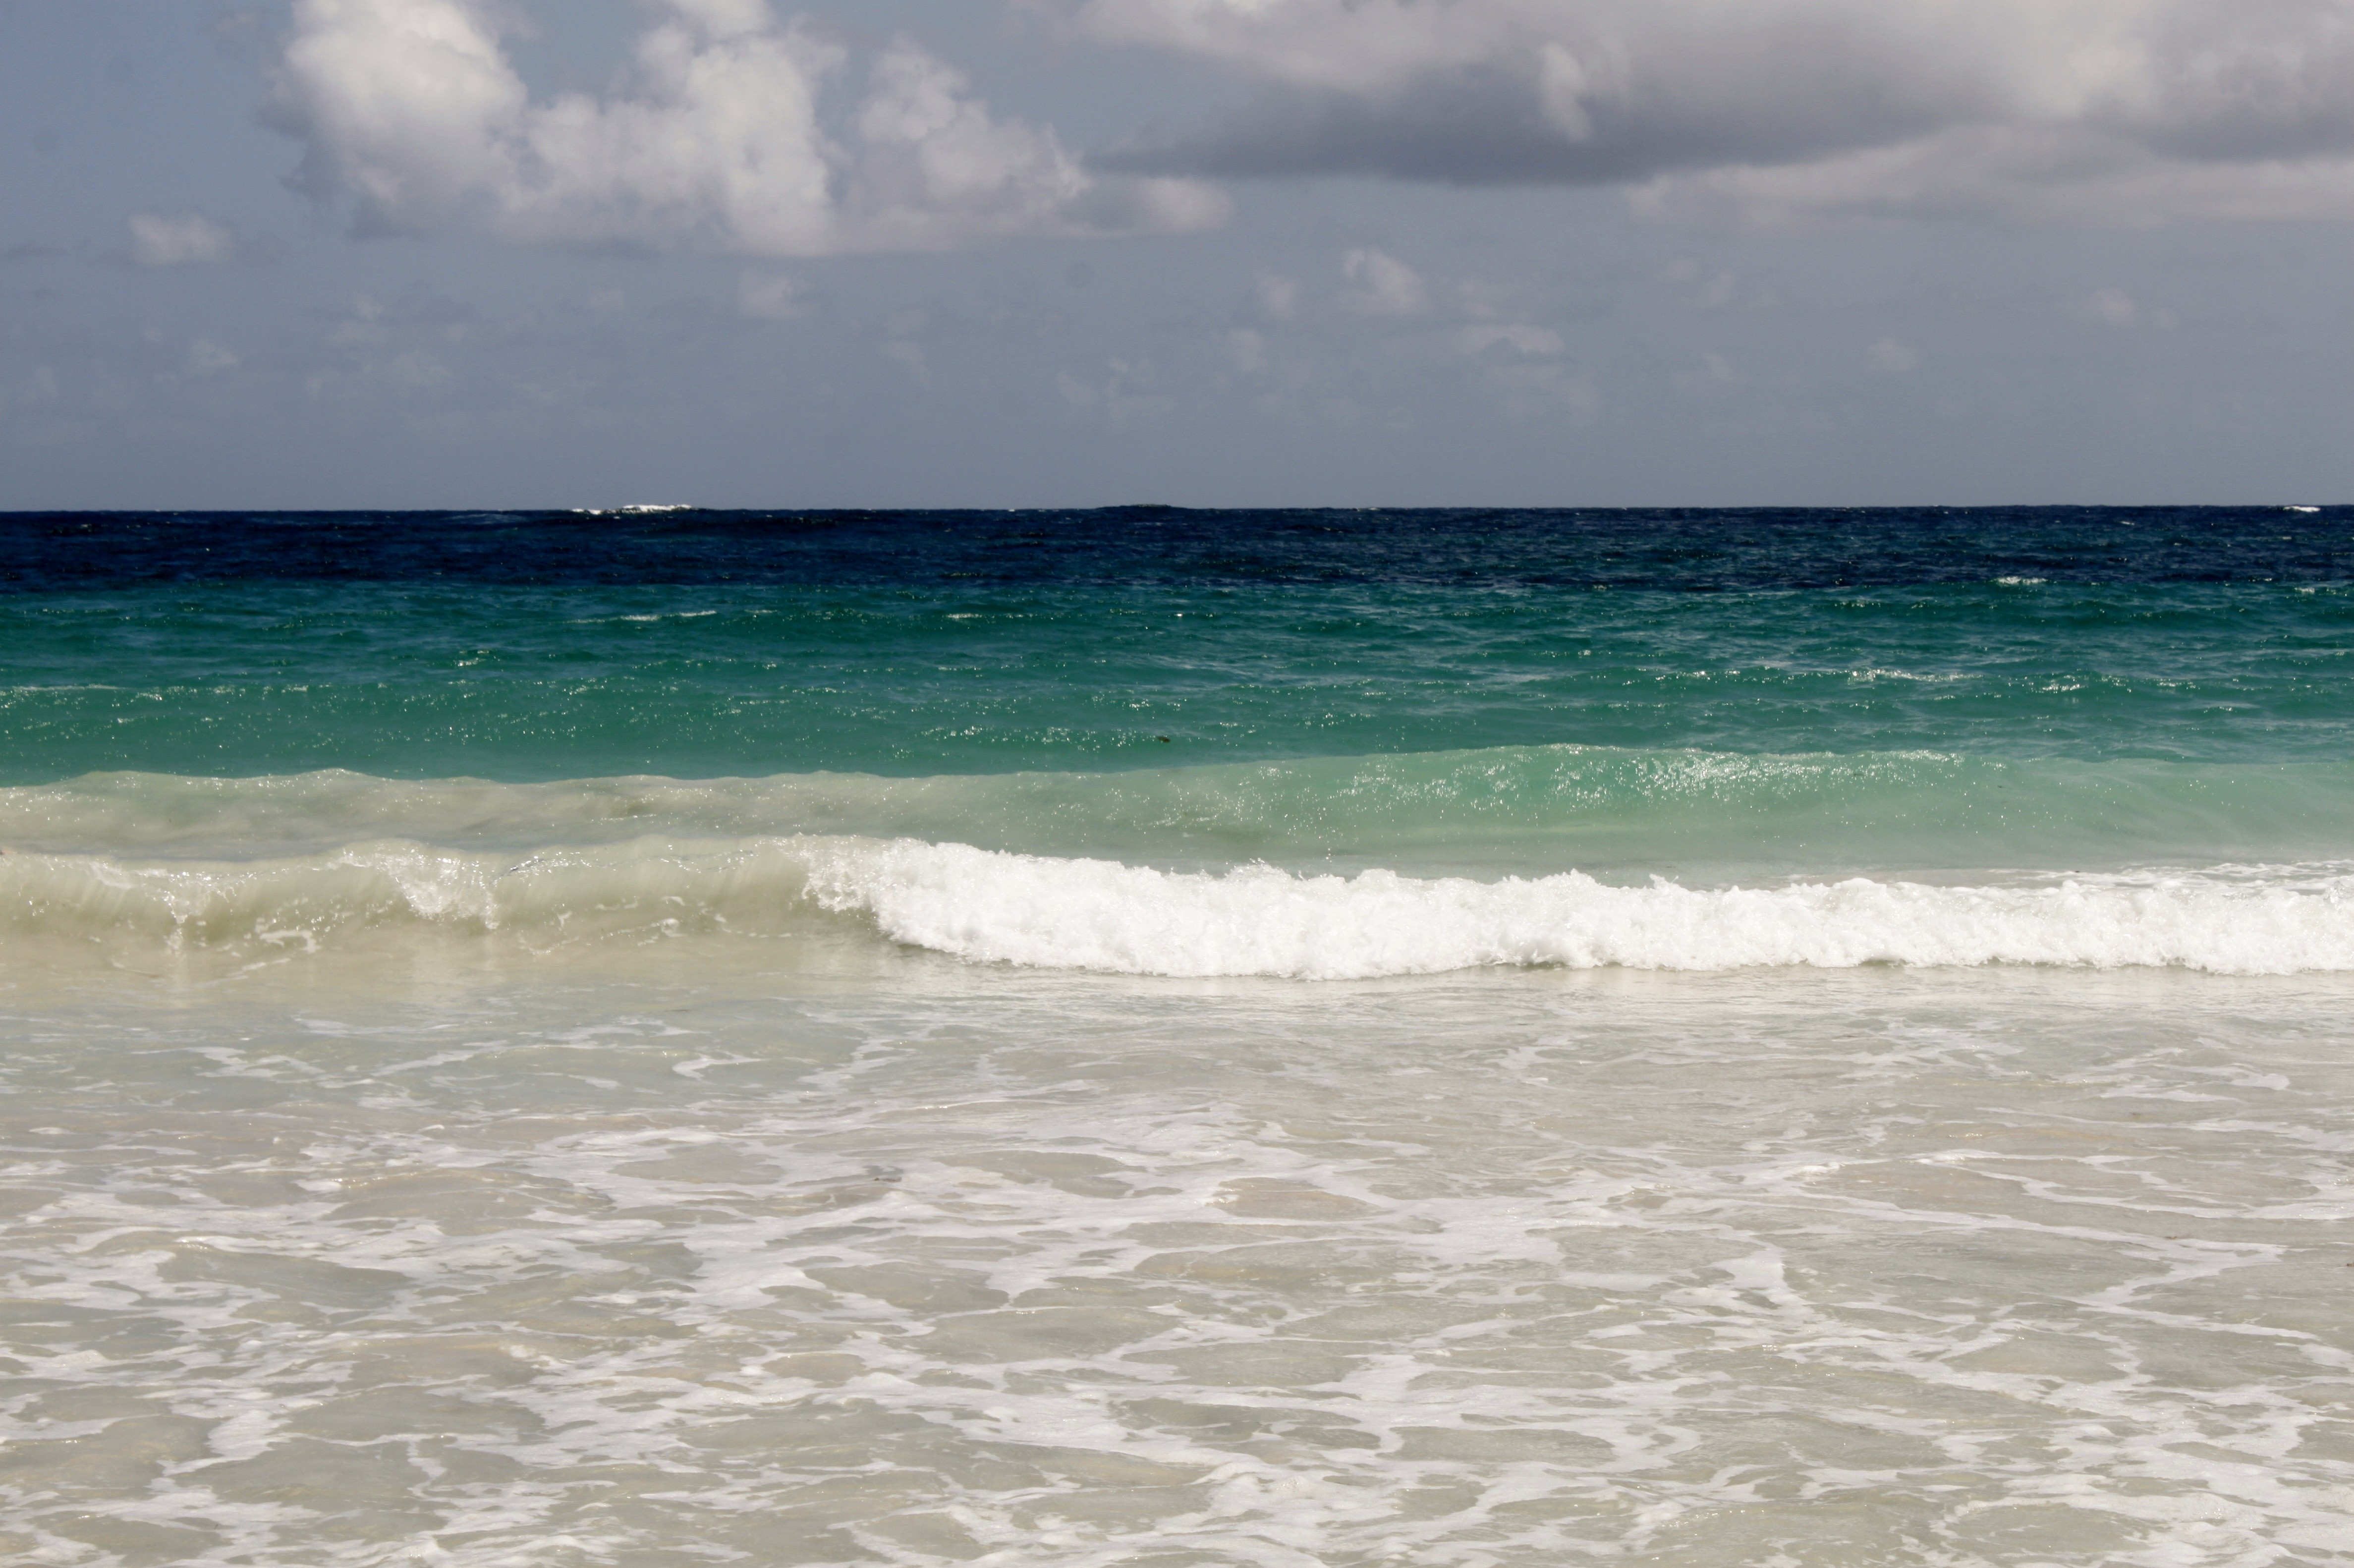
beach, sea, coast, sand, ocean, horizon, cloud, shore, wave, wind, island, body of water, caribbean, cape, martinique, wind wave